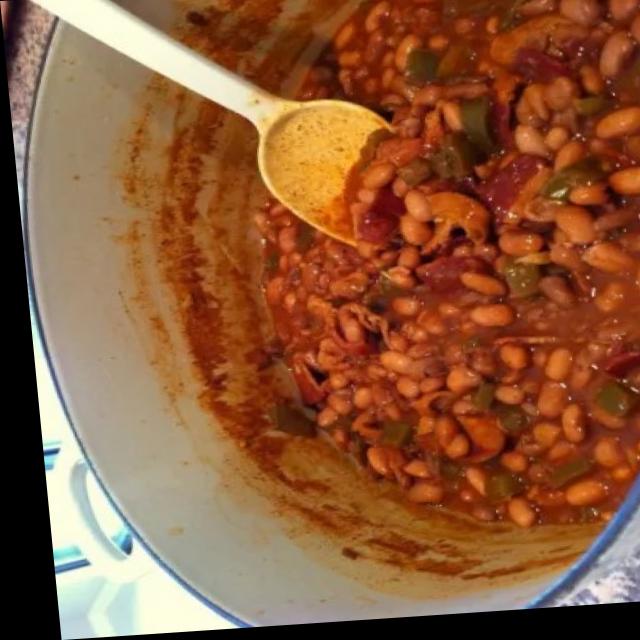
Dish: rajma_curry